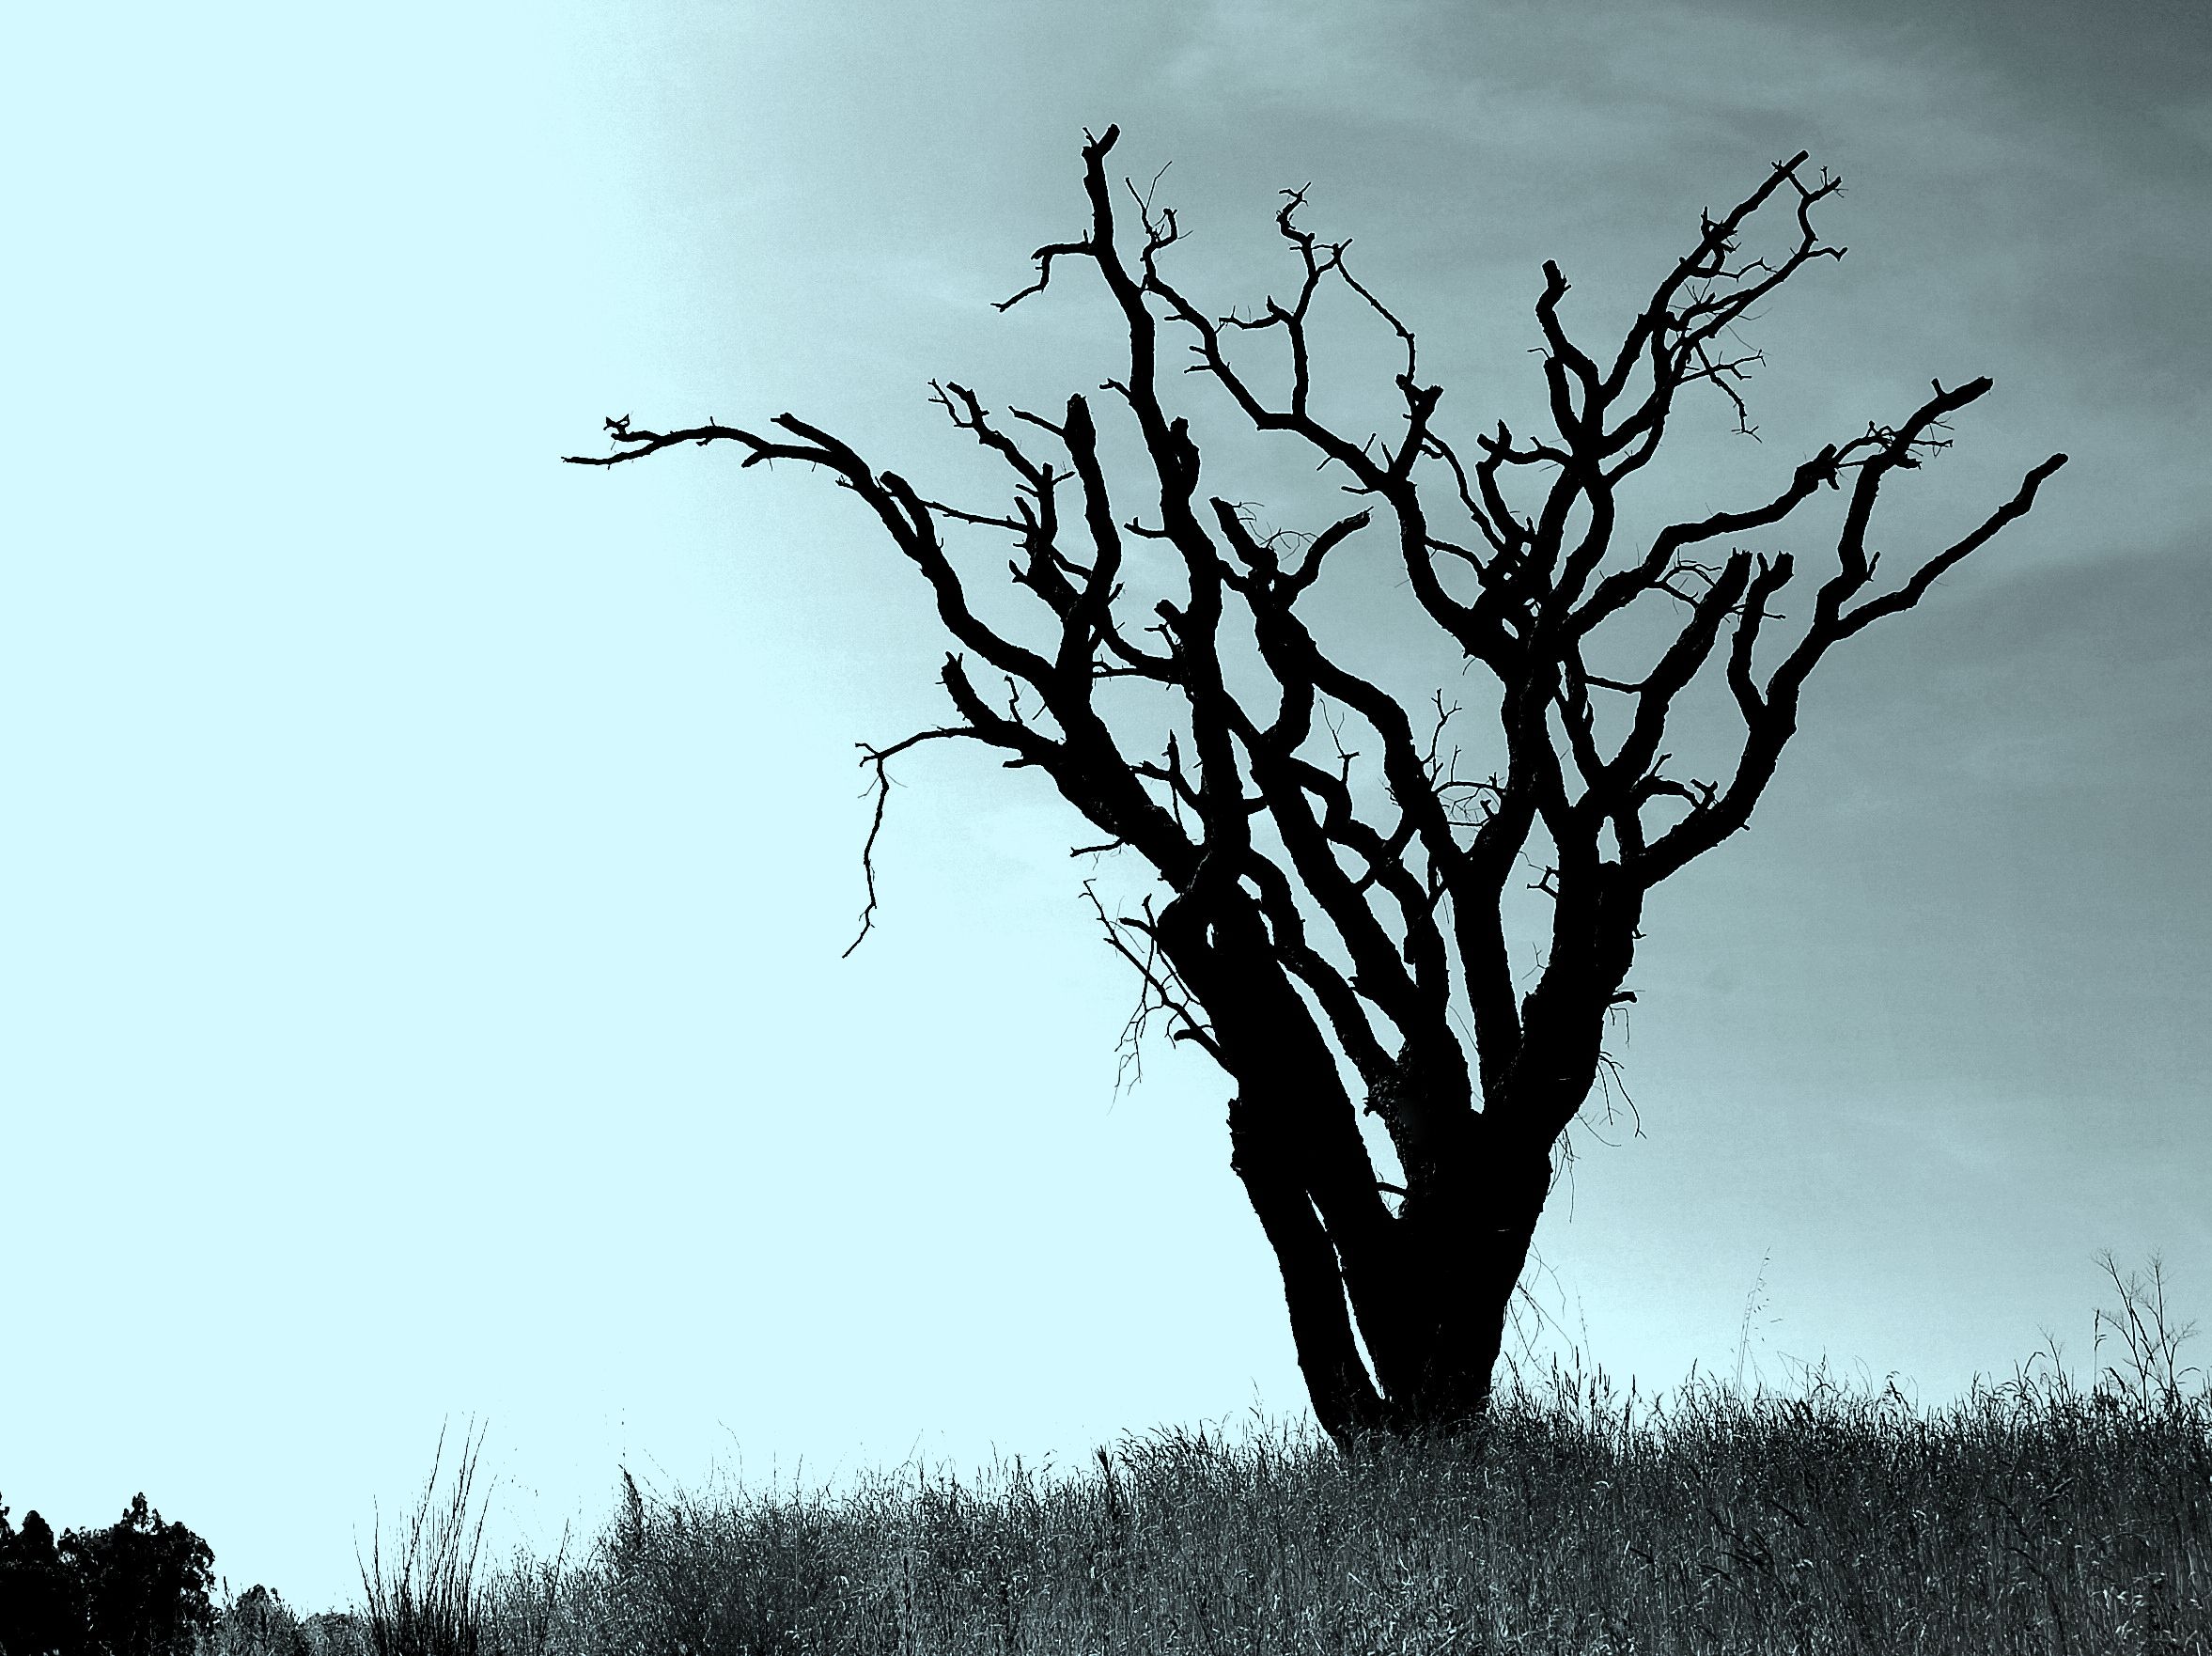
leafless tree
the photograph is capturing a leafless tree planted in a grassland in the middle of nowhere. the tree is positioned slightly on the right of the photo, the grass looks like it wasn't trimmed before. the picture is in black and white and the background is a blank sky
a slightly low angle shot capturing a leafless tree in nature, the photograph is taken in black and white highlighting the contrast between the dark tree and the pale blank sky the photo is evoking a sense of dark ,cold and lifeless  environment
Labels: Plant, Tree, Silhouette, Tree Trunk, Field, Grassland, Nature, Outdoors, Savanna, sky, leafless tree
Camera: NIKON CORPORATION NIKON D50
Lens: 18-200mm f/3.5-6.3, Sigma 18-200mm F3.5-6.3 DC
Aperture: F11
Exposure: 1/500 sec
ISO: 200
Focal length: 55.0 mm